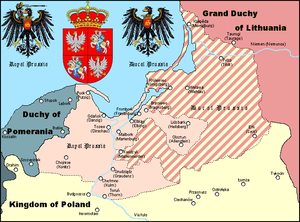
Preussen / Historie / Hertugdømmet Preussen (1525-1618)
Hertugdømmet Preussen (stribet) og Kongeriget Preussen (rosa)
Preussen var hertugdømme og kongerige fra 1701. Navnet kommer fra preusserne, et baltisk folk beslægtet med litauerne og letterne, som senere blev germaniseret. Før Preußen blev et selvstændigt hertugdømme, var det en del af Den Tyske Ordensstat sammen med Livonien.